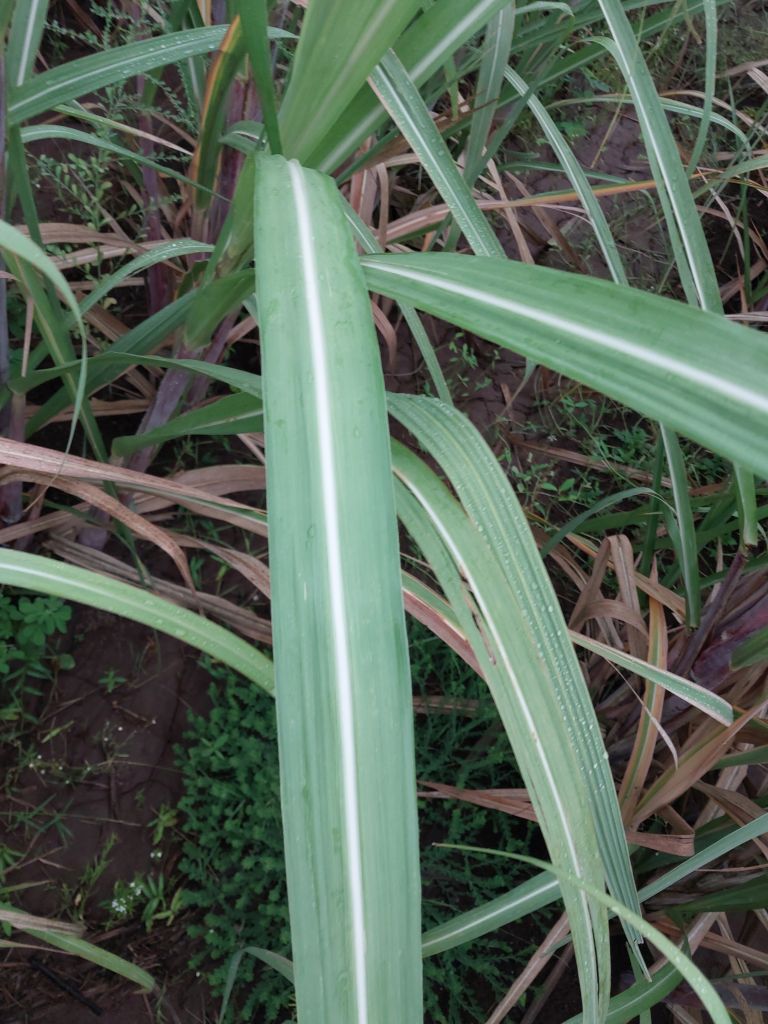
Label: Healthy